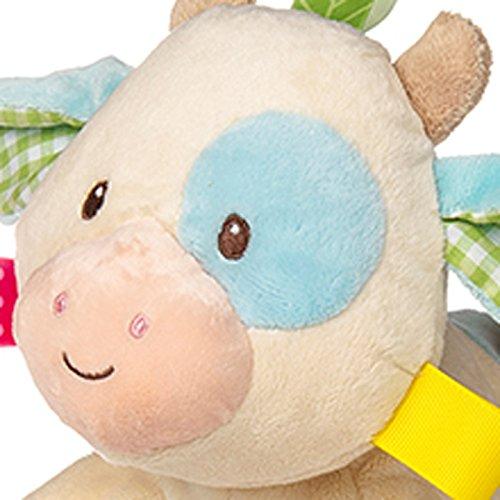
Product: Mary Meyer Taggies Casey Plush Toy, Cow
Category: Toys & Games | Stuffed Animals & Plush Toys | Plush Figures
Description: Taggies Casey Cow Soft Toy.
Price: $23.99